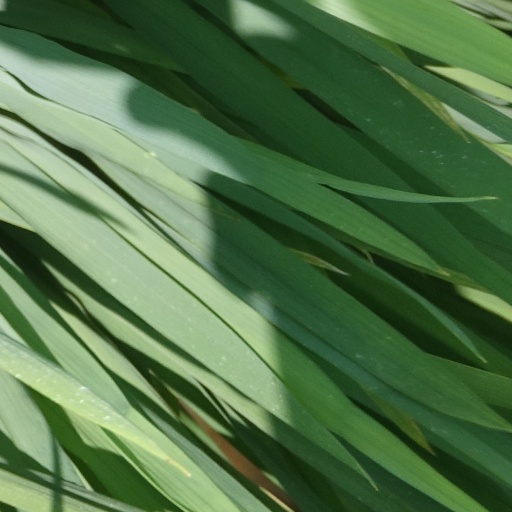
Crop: rice